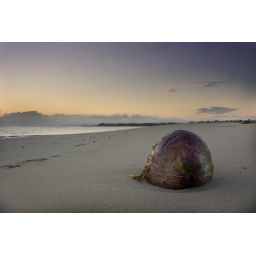
At home in Jersey: pondering the coconut buried in the Caribbean sand that I communed with just this morning